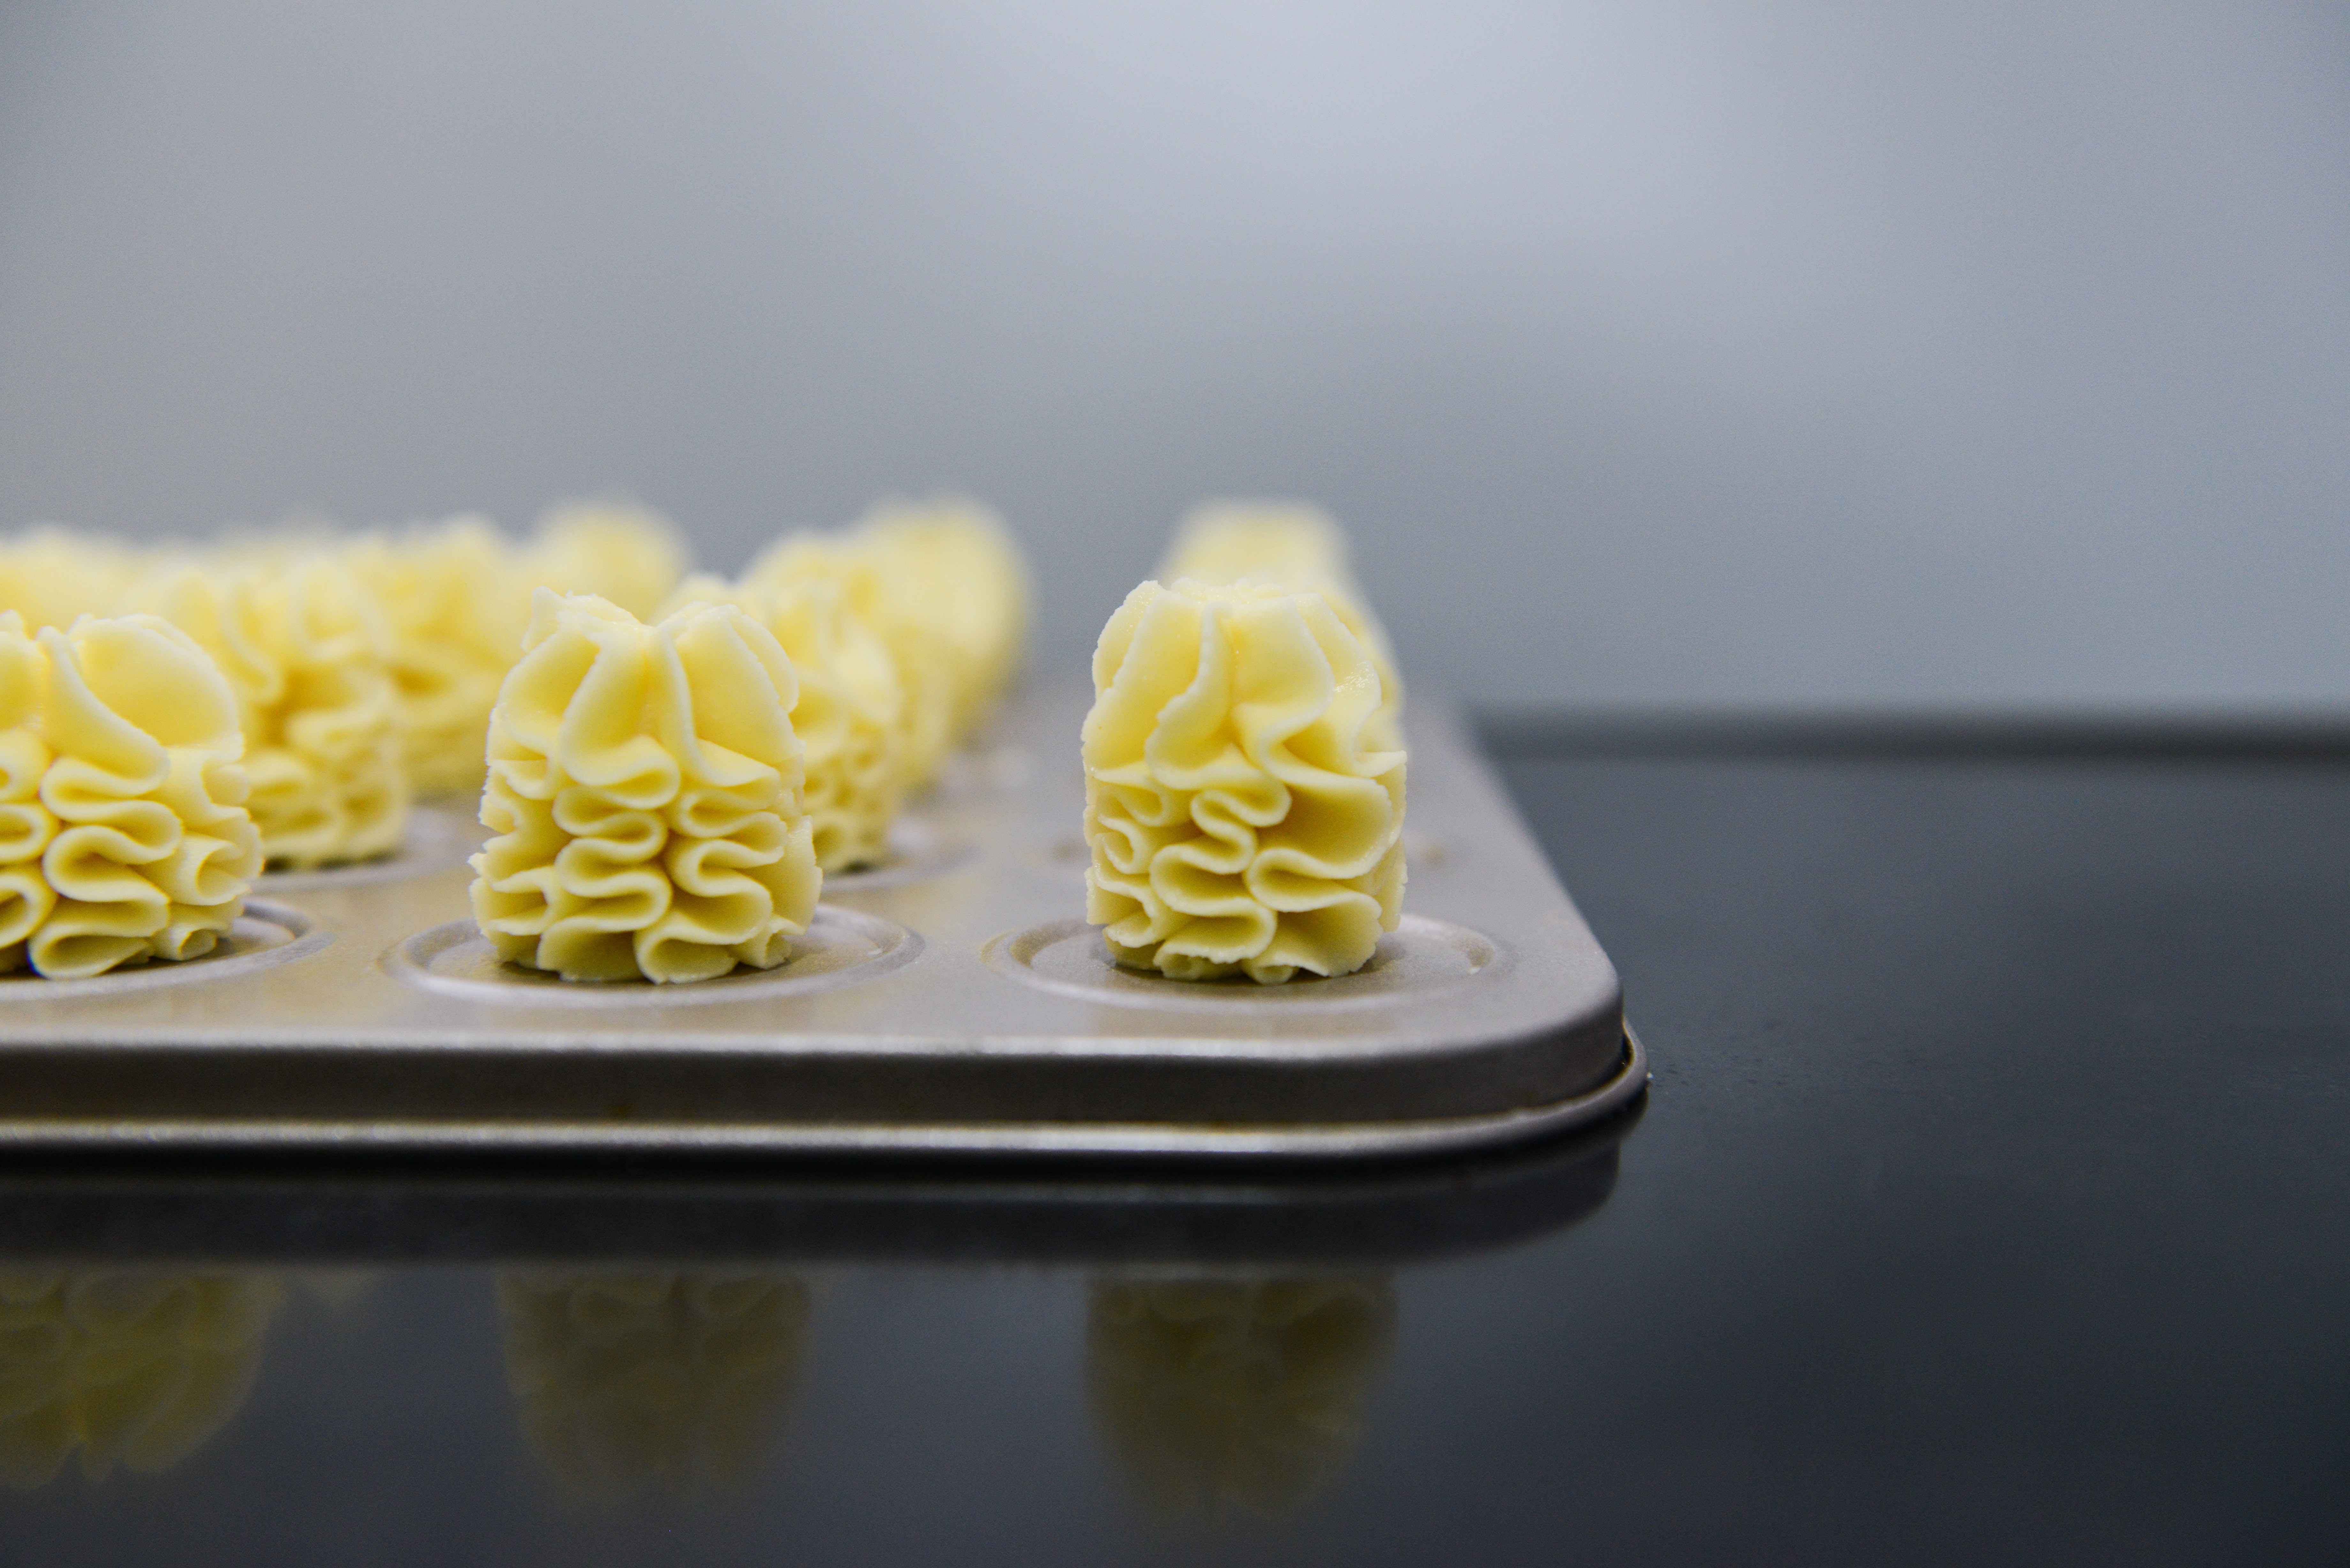
yellow, side dish